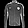
Label: Coat